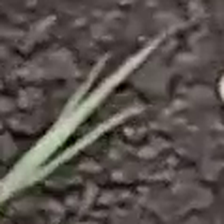
Weed species: Digitaria_SP_(Digitaria Sanguinalis )